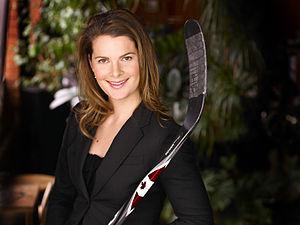
Jennifer Botterill est une joueuse canadienne de hockey sur glace qui a été membre de l'équipe nationale féminine canadienne. Elle a remporté quatre titres olympiques, trois médailles d'or en 2002 à Salt Lake City, en 2006 à Turin et 2010 à Vancouver ainsi qu'une médaille d'argent en 1998 à Nagano. Elle a également représenté le Canada dans 8 championnats du monde, remportant 3 médailles d'argent et 5 médailles d'or.